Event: Nepal Earthquake
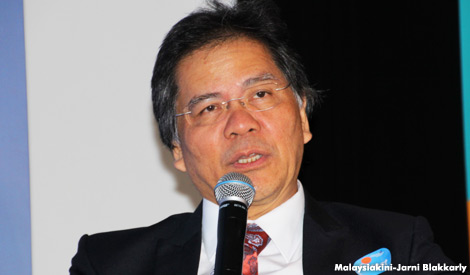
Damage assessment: no_damage